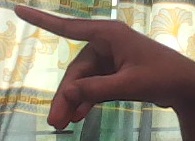
ASL sign: P